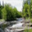
Label: forest